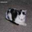
Label: cat